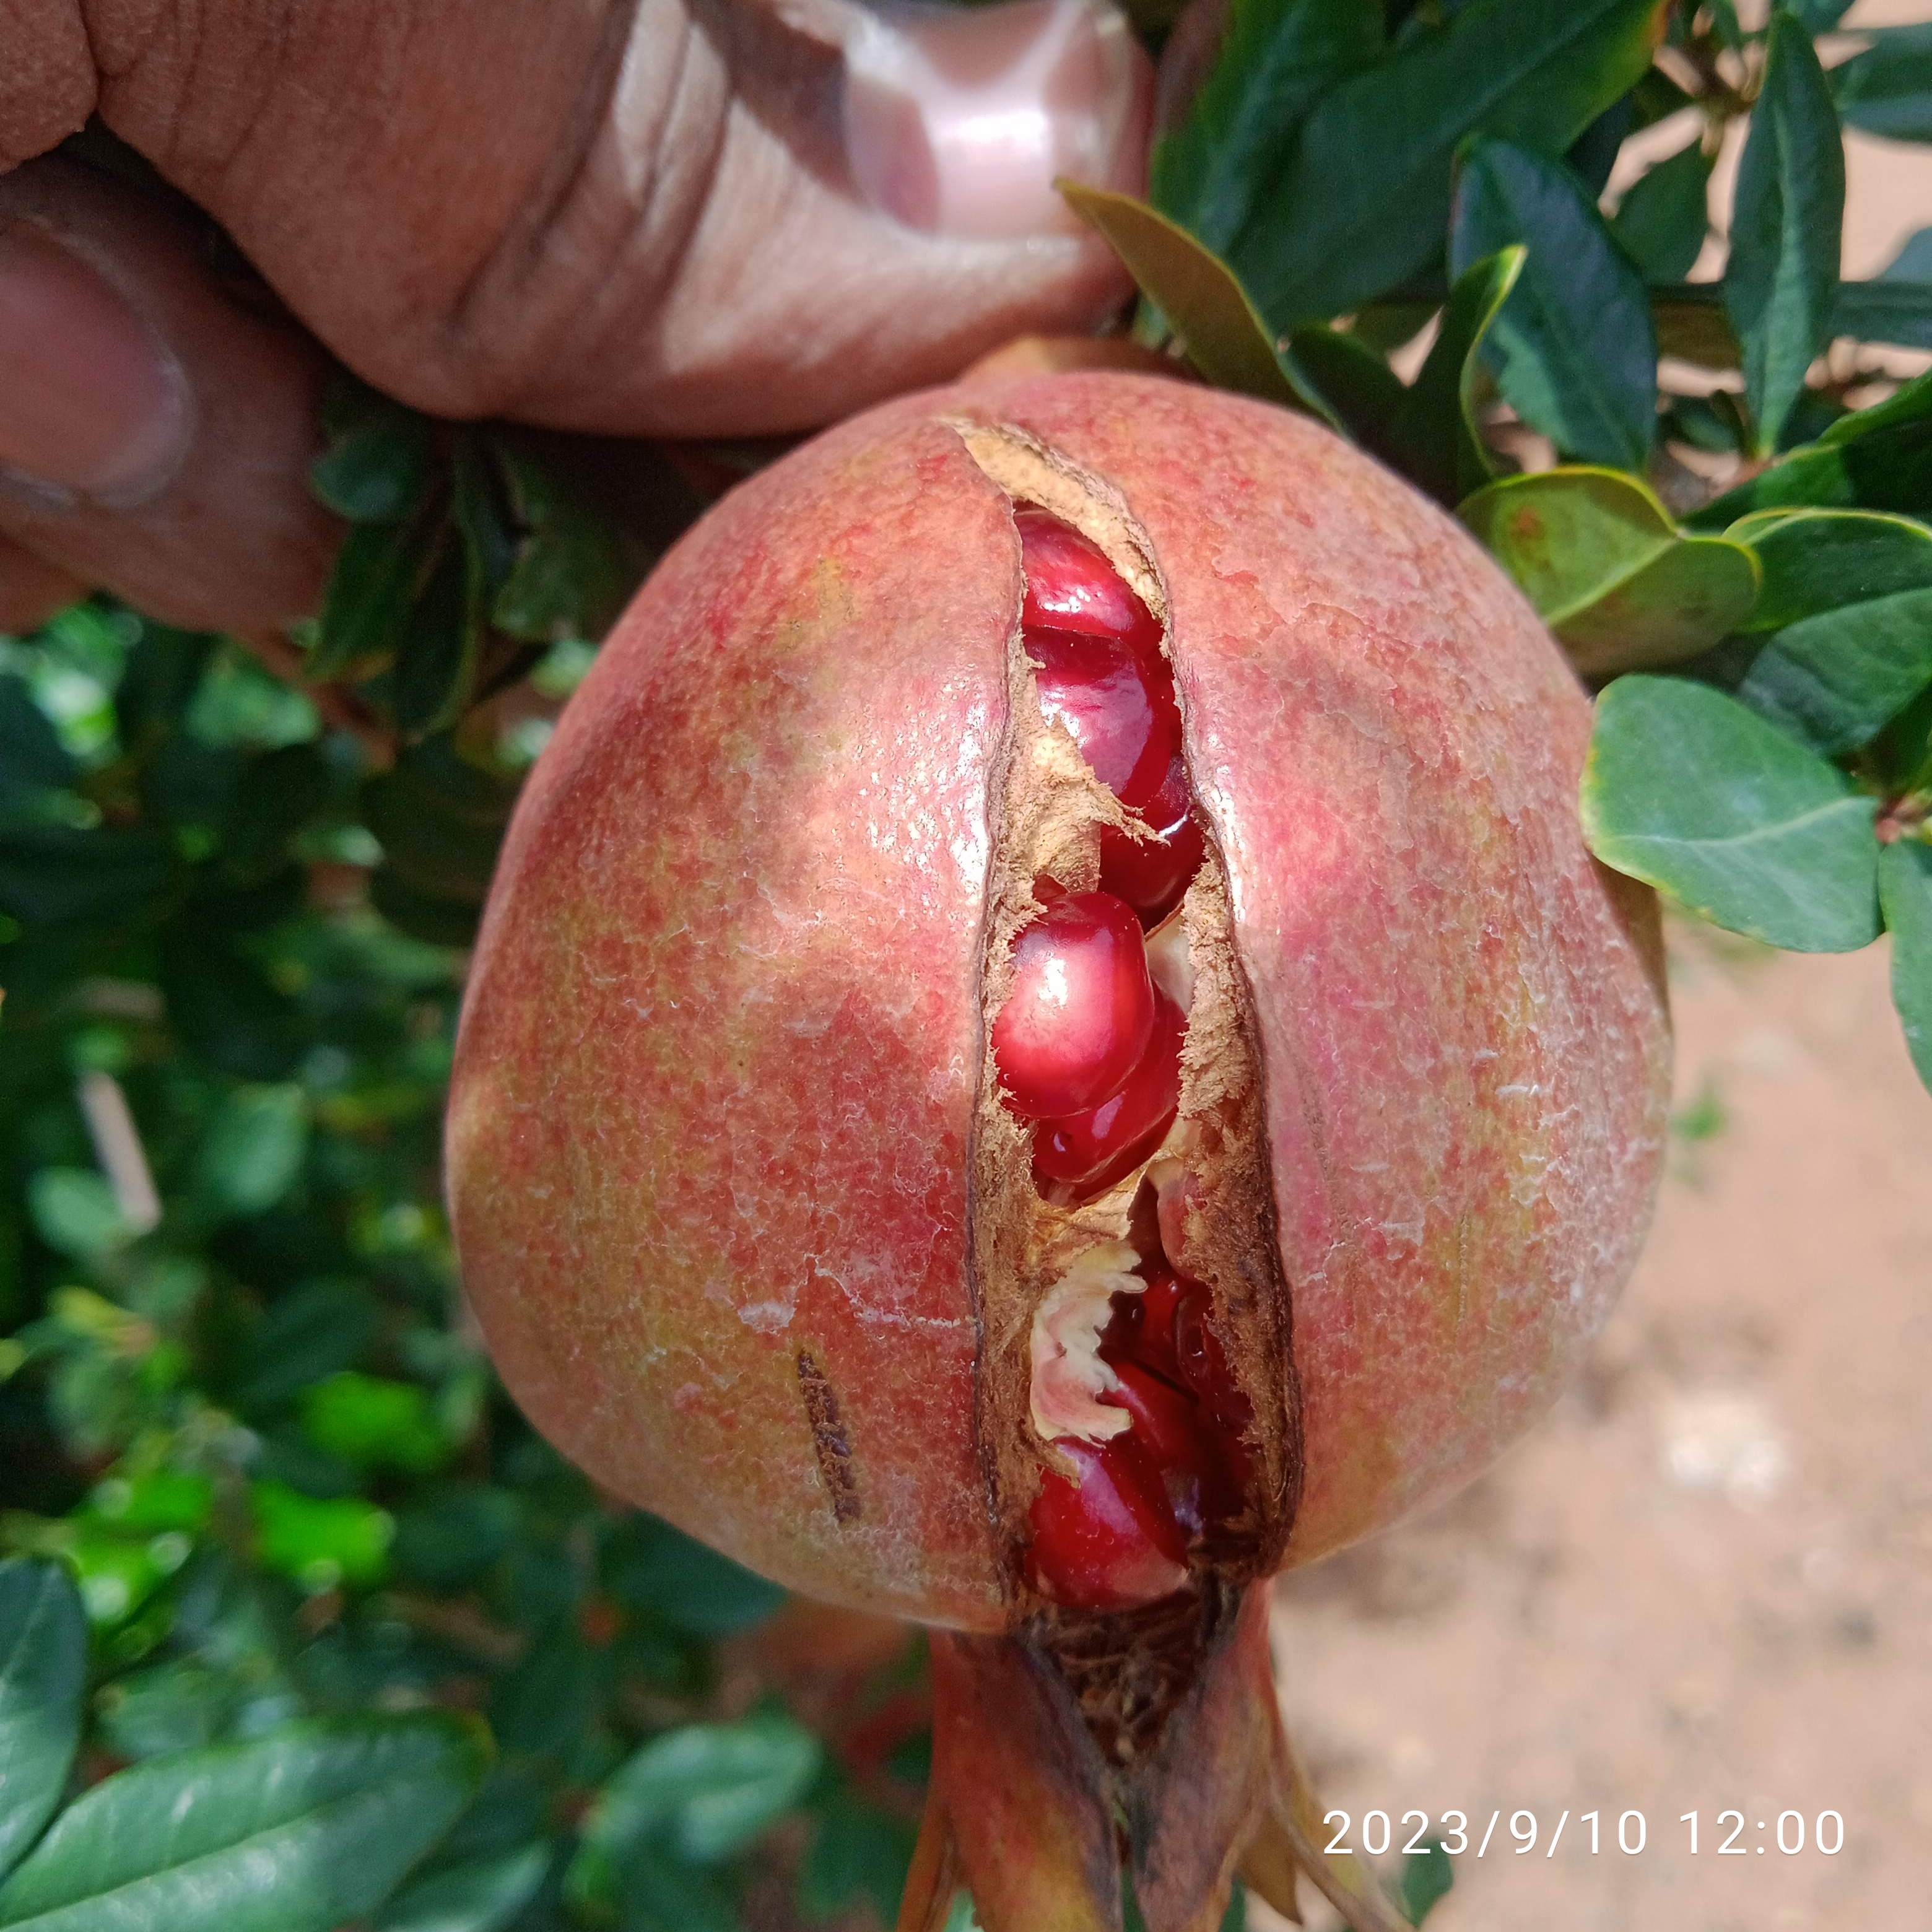
Label: Bacterial_Blight